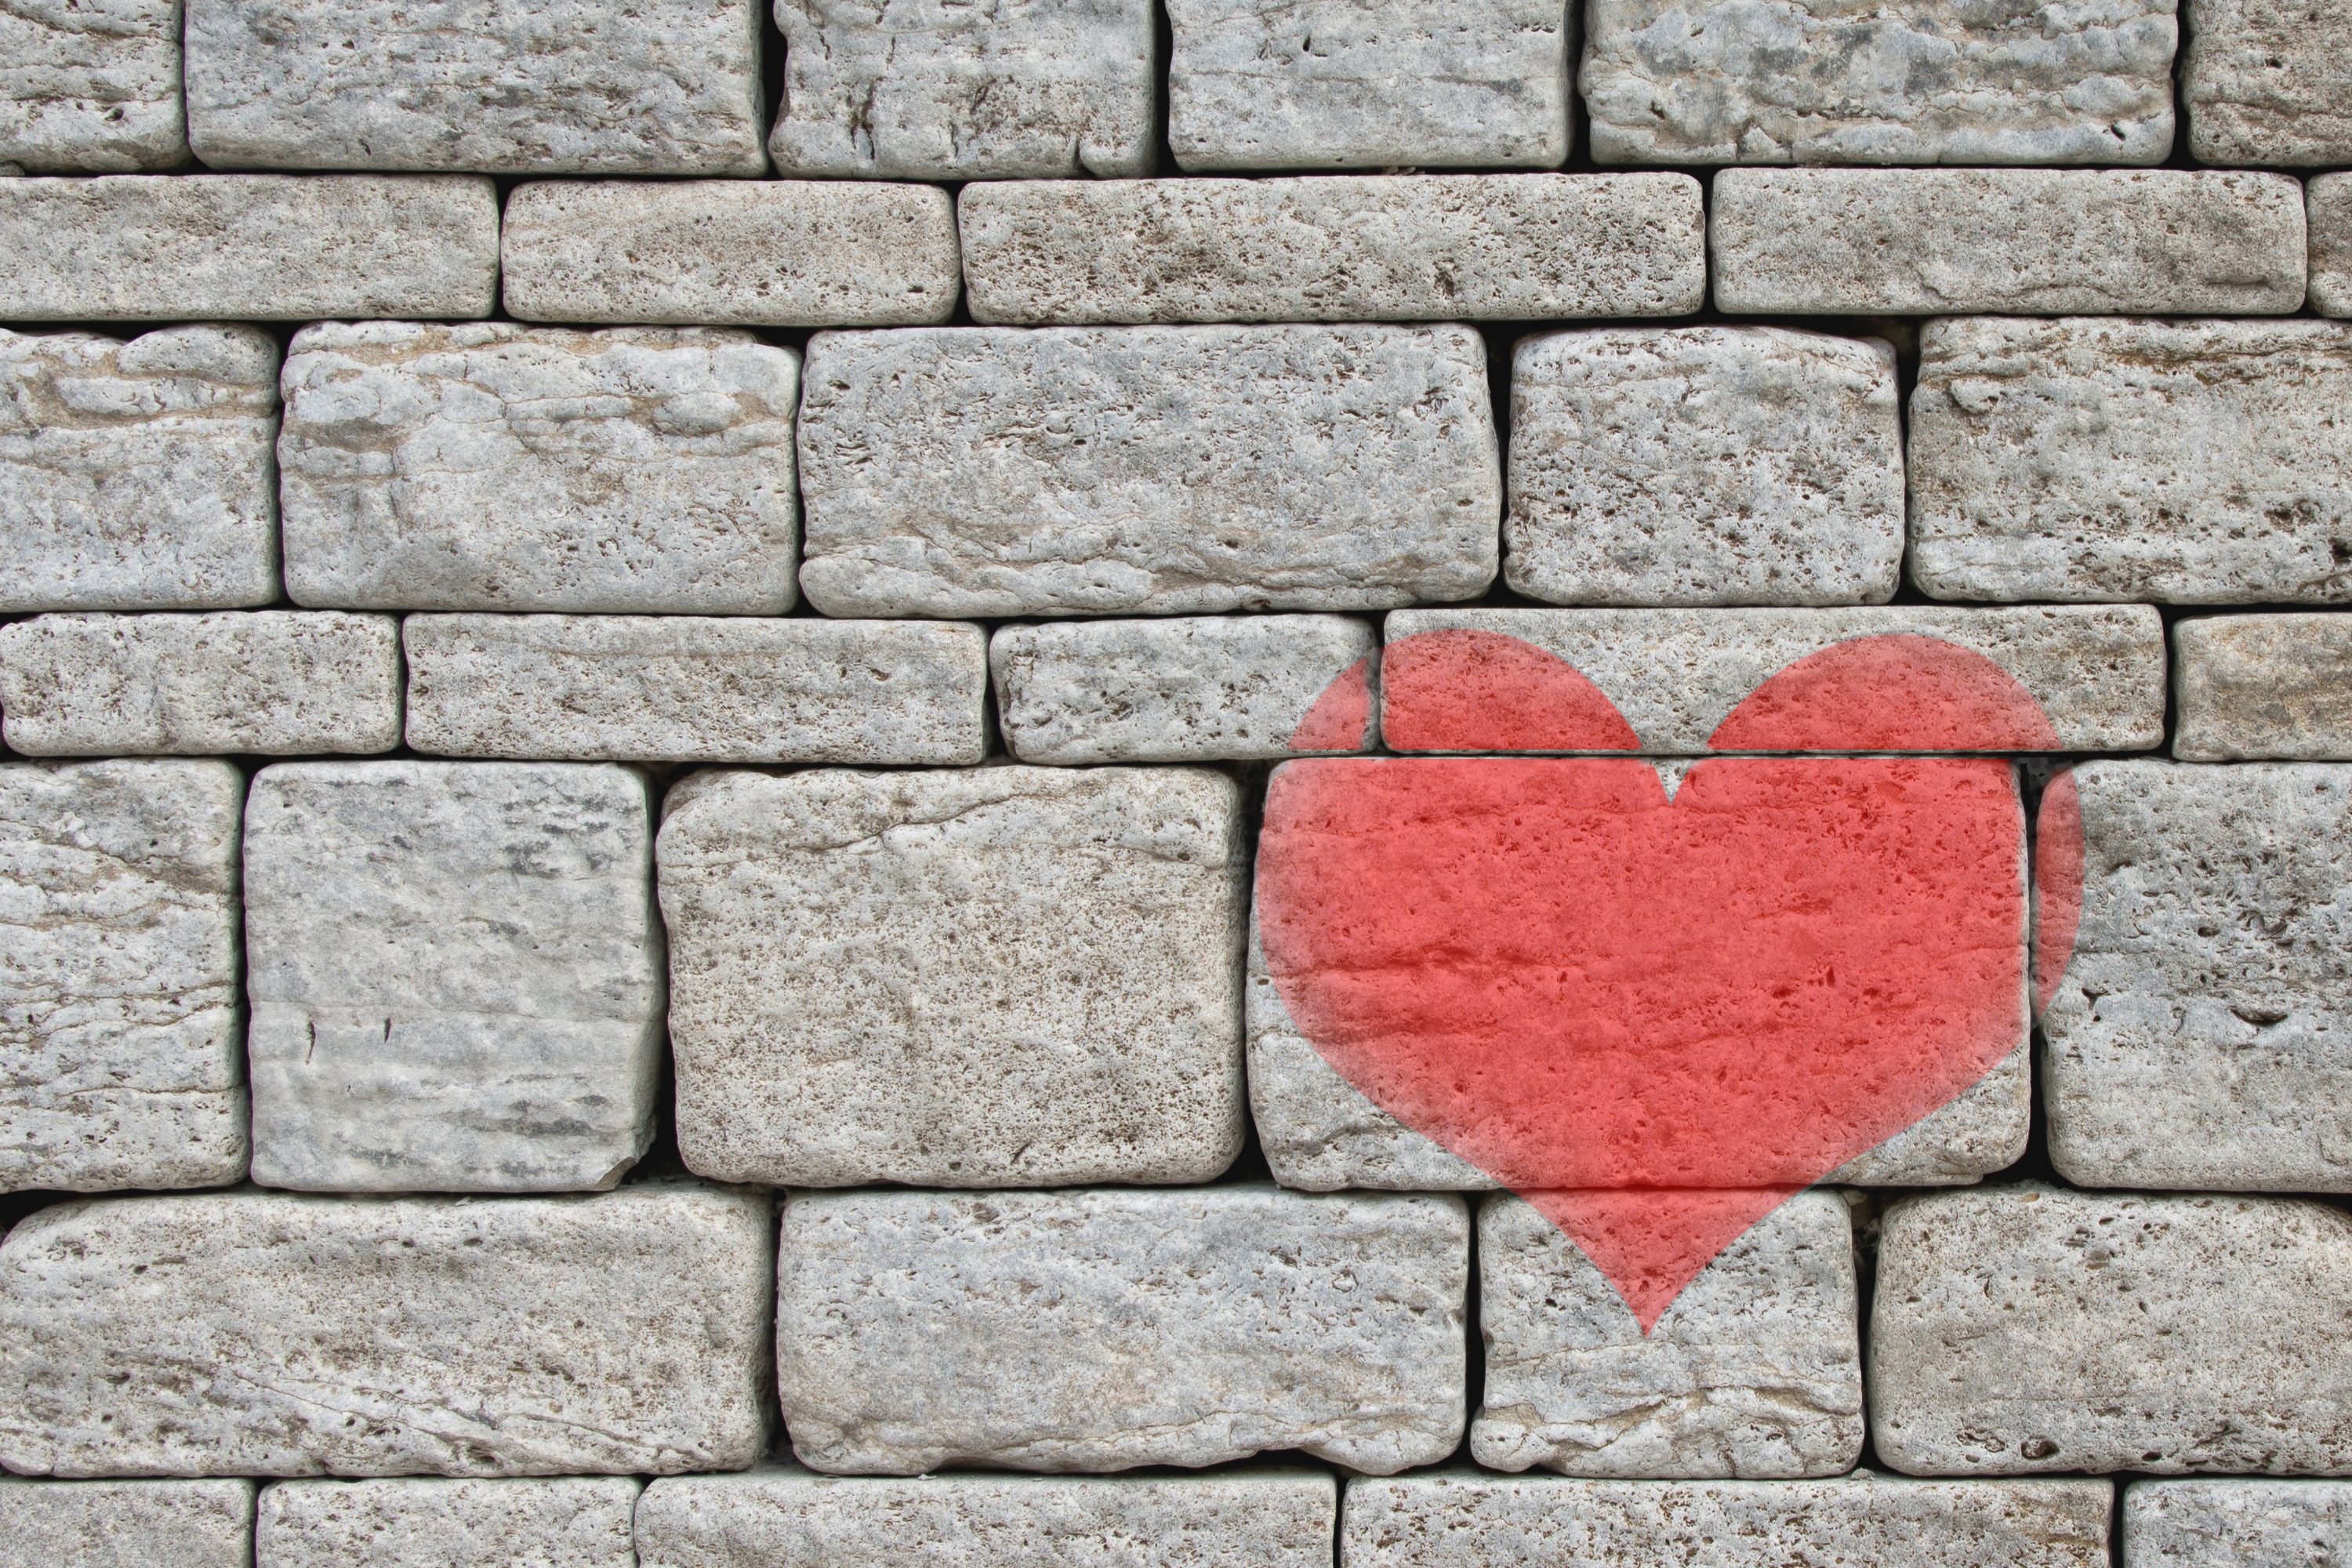
floor, cobblestone, wall, love, heart, pattern, color, soil, facade, stone wall, brick, graffiti, material, grey, stones, art, background, chalk, bricks, painted, brickwork, flooring, road surface, declaration of love